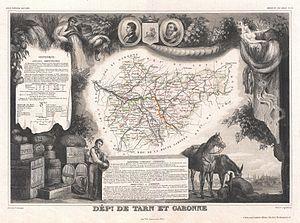
Cet article présente l'histoire, les caractéristiques et les événements significatifs ayant marqué le réseau routier du département de Tarn-et-Garonne en France.